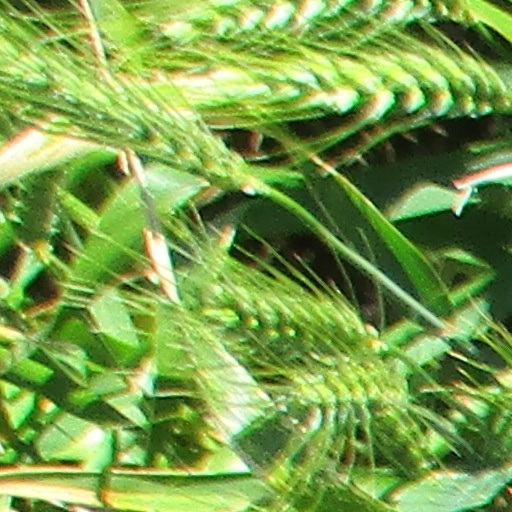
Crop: wheat